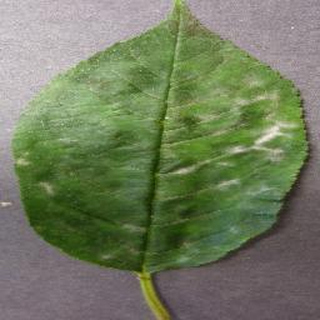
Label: cherry_powdery_mildew